Sewage sludge

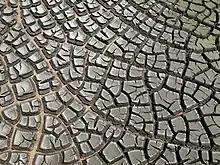
Desiccation cracks in dried sludge, the hard final remains from a sewage plant

Sewage sludge is the residual, semi-solid material that is produced as a by-product during sewage treatment of industrial or municipal wastewater. The term "septage" also refers to sludge from simple wastewater treatment but is connected to simple on-site sanitation systems, such as septic tanks.